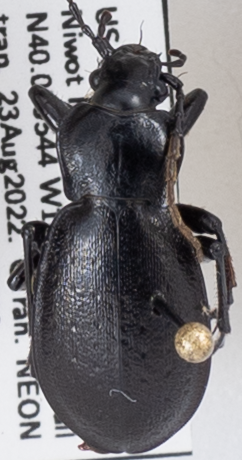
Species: Carabus taedatus
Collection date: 2022-08-23
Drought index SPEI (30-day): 0.47
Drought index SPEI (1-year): -0.62
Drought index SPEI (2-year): -0.54